The Mystery of the Mary Celeste

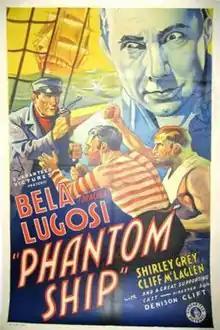

The Mystery of the Mary Celeste (U.S. title: The Phantom Ship) is a 1935 British mystery film directed by Denison Clift and starring Béla Lugosi, Shirley Grey and Arthur Margetson. It was written by Clift and Charles Larkworthy and was the second feature film from Hammer Film Productions.